Naval Mobile Construction Battalion 11

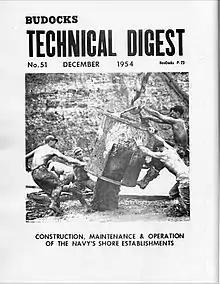

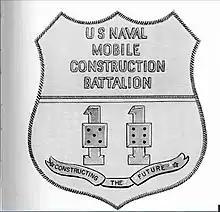

In August 1953, the battalion was reactivated as Mobile Construction Battalion 11 (MCB 11) at Port Hueneme, CA. The battalion did not deploy to Korea. Instead, her first deployment returned the battalion to its last World War II duty station, Subic Bay. The project was constructing Naval Air Station Cubi Point with its adjacent pier. Along with CBs 2, 3, 5 and 9 MCB 11 was involved in the leveling of a mountain that civilian contractors said could not be done. It cost of $100,000,000 in 1956 ($ in dollars). In November 1955 MCB 11 landed on Kwajalein to build Department of Defense housing totaling 78 buildings. On Halloween 1959, the battalion relieved MCB 9 on Okinawa. The job was building base infra-structure: five 100'x400' warehouses, four shops, plus supply and administration buildings. Sent to Midway Island in December 1961, the battalion worked on a seaplane ramp, the station's roads, as well as civilian and military housing. However, MCB 11 had three atypical projects for the Atomic Energy Commission on Kwajalein, Eniwetok, and Nevada. The battalion repaired massive damage caused by the 11 November 1962 arrival of Typhoon Karen on Guam; an advanced party left for the island just days after the storm on 15 November, followed by the main body on 5 December. In 1965 MCB 11 had two Seabee teams sent behind the Iron Curtain to deal with a bug problem the State Department had discovered in U.S. embassies.